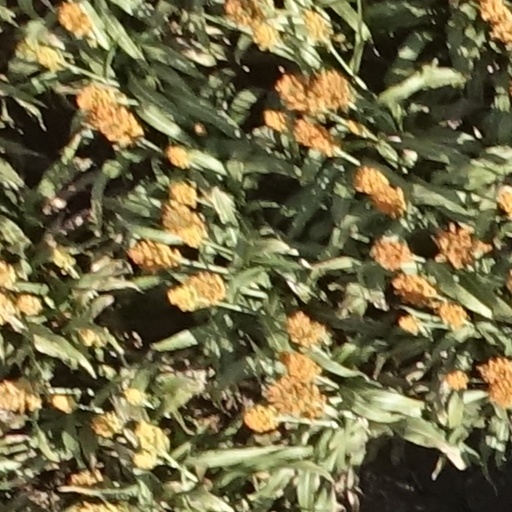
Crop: sorghum